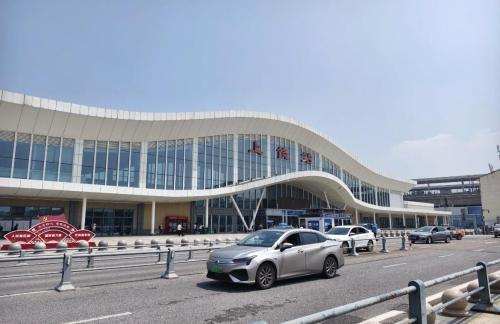
地标名称：上饶站
所在城市：上饶市·信州区